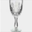
Label: cup